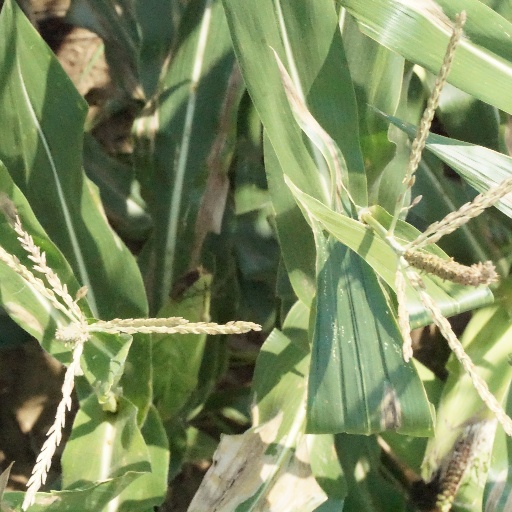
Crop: maize; corn